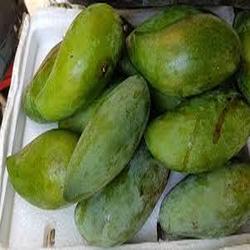
Label: Mango